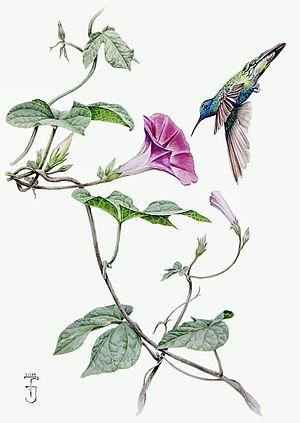
Le Colibri d'Anaïs, également appelé Colibri à oreillons violets, est une espèce de colibris appartenant à la famille des Trochilidae.